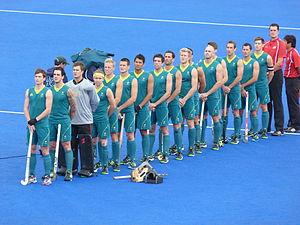
L'équipe d'Australie de hockey sur gazon est l'équipe nationale qui représente l'Australie lors des compétitions internationales masculines de hockey sur gazon, sous l'égide de Hockey Australia. Elle consiste en une sélection des meilleurs joueurs australiens.